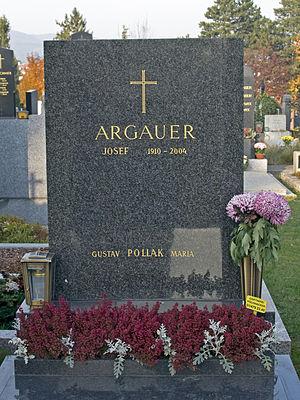
Josef Argauer, plus connu sous le nom de Pepi Argauer, né le 15 novembre 1910 à Vienne à l'époque en Autriche-Hongrie et aujourd'hui en Autriche, et mort le 10 octobre 2004, est un entraîneur de football autrichien.